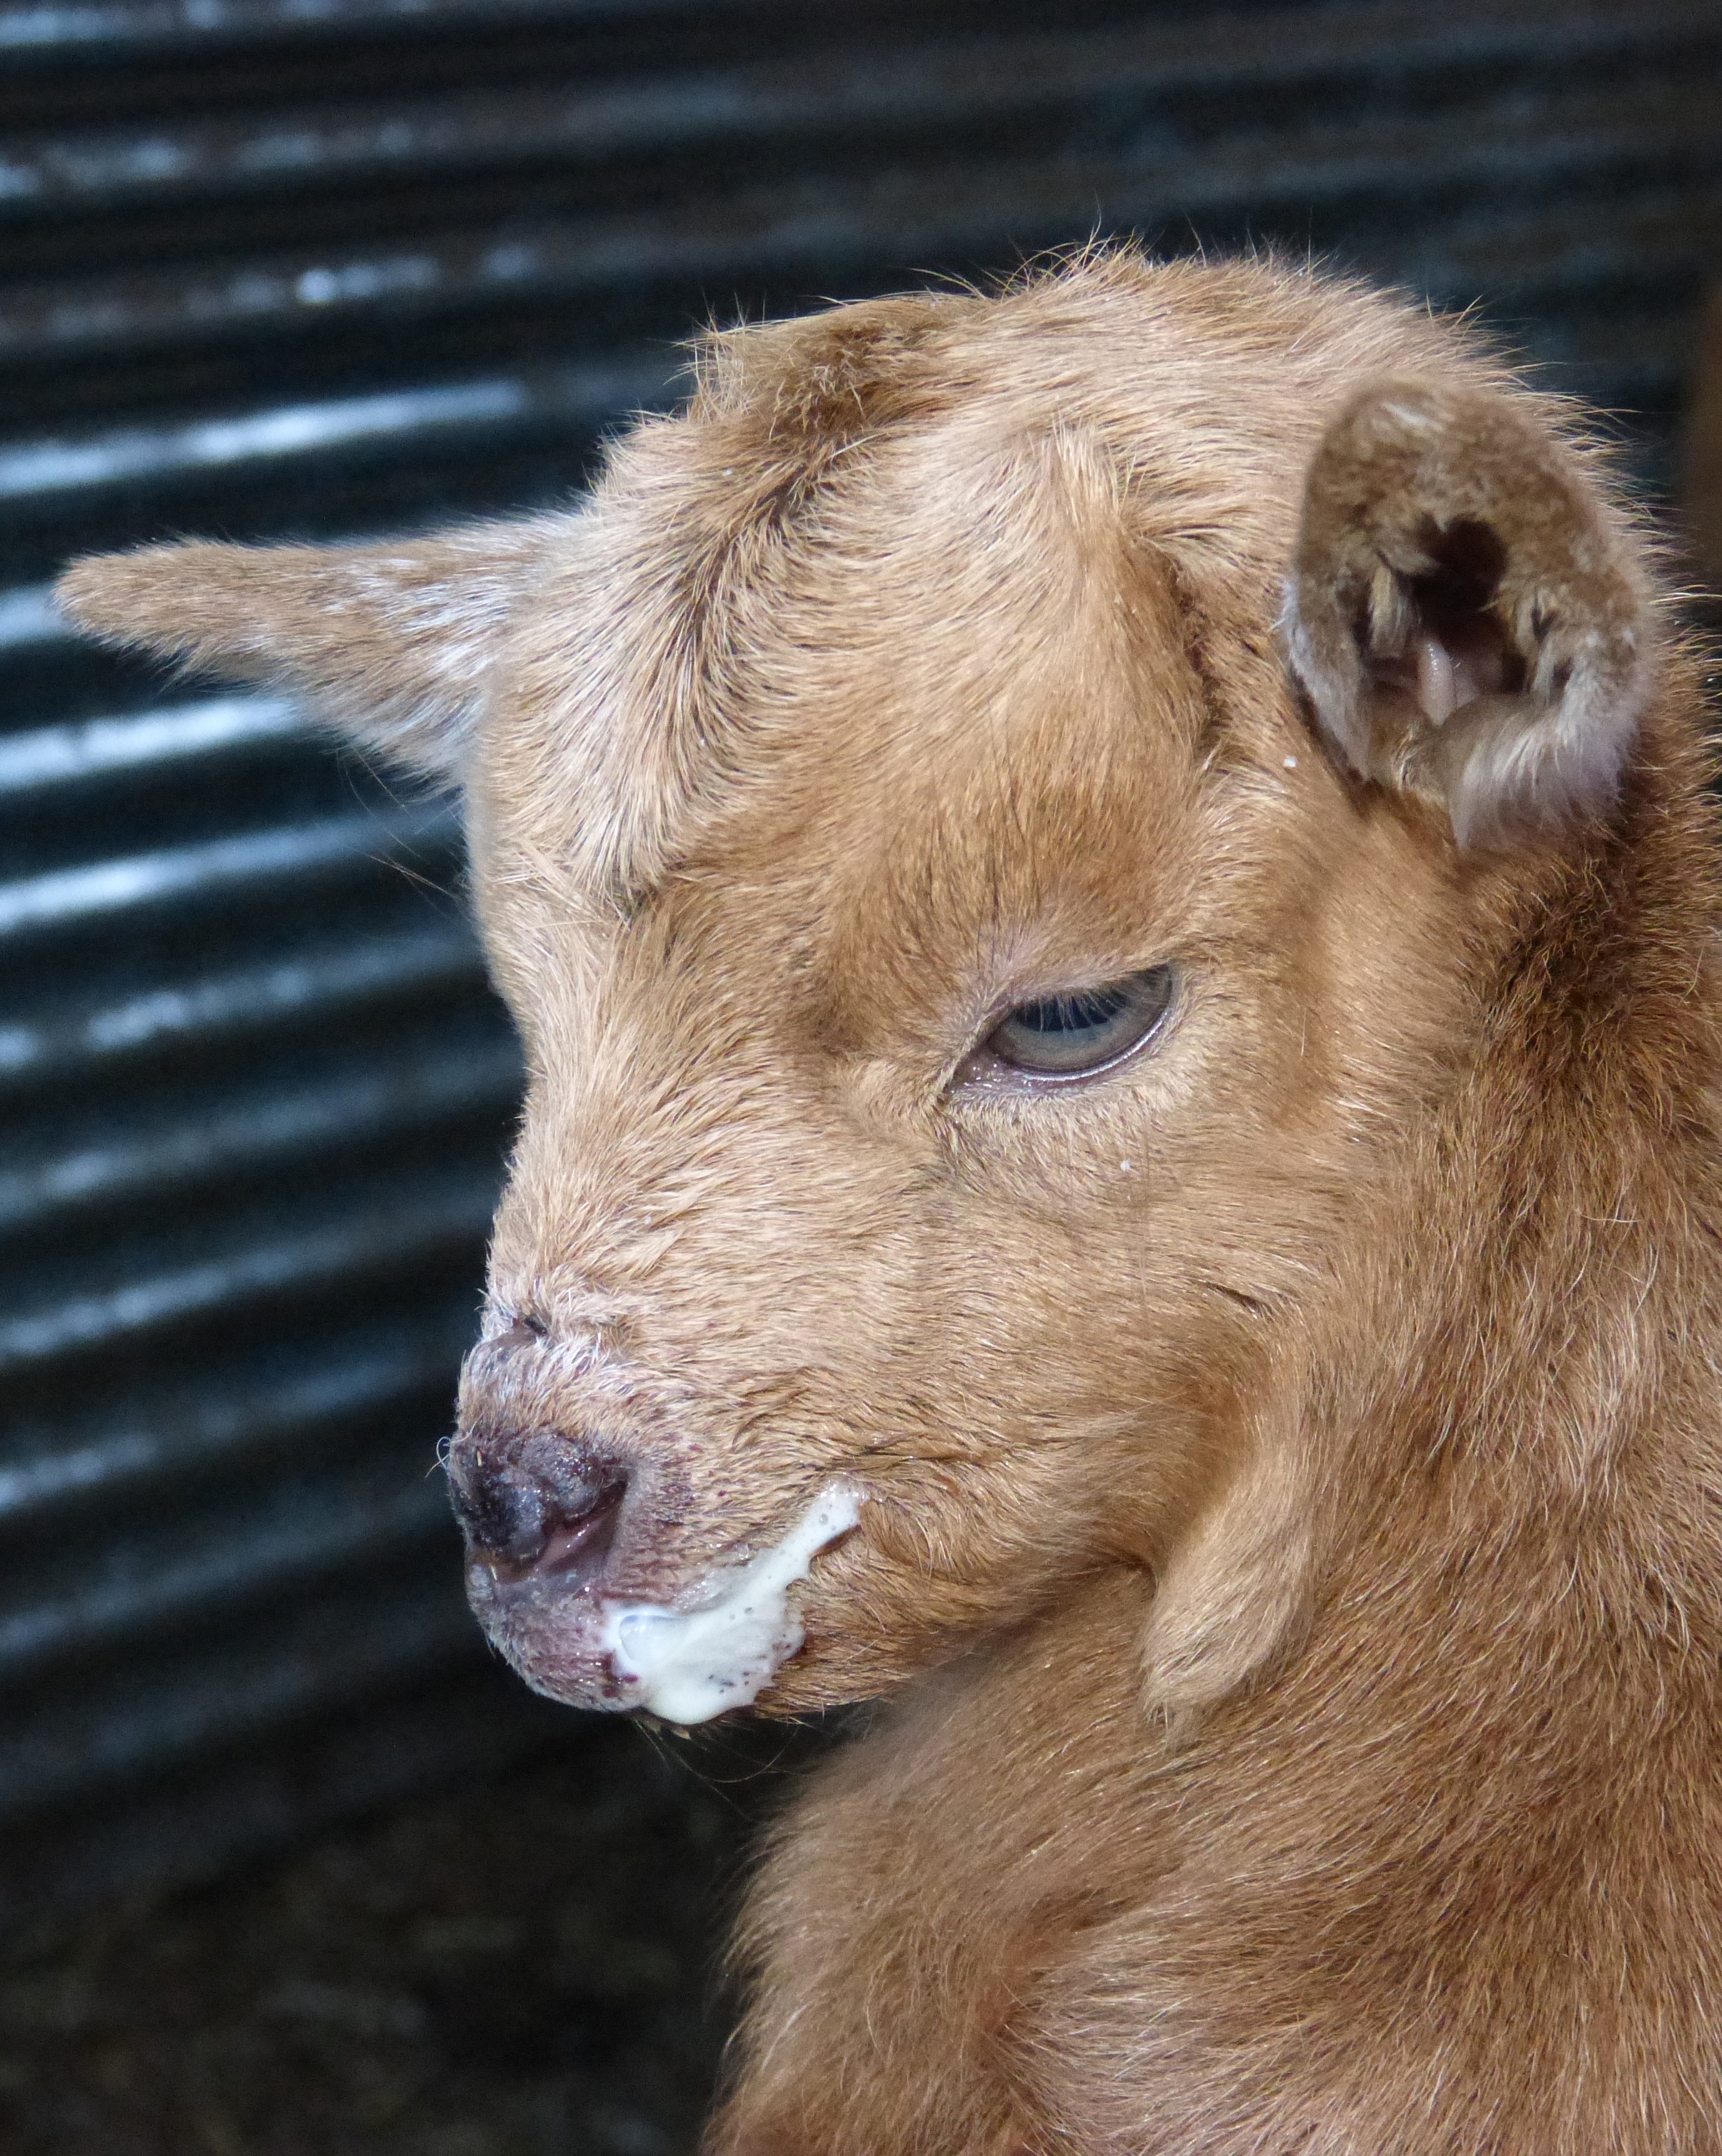
kid, wildlife, goat, sheep, mammal, mane, milk, fauna, close up, goats, vertebrate, sheeps, breeding, suckle, lactation, suck, barbary sheep, cattle like mammal, cow goat family, i borreguito